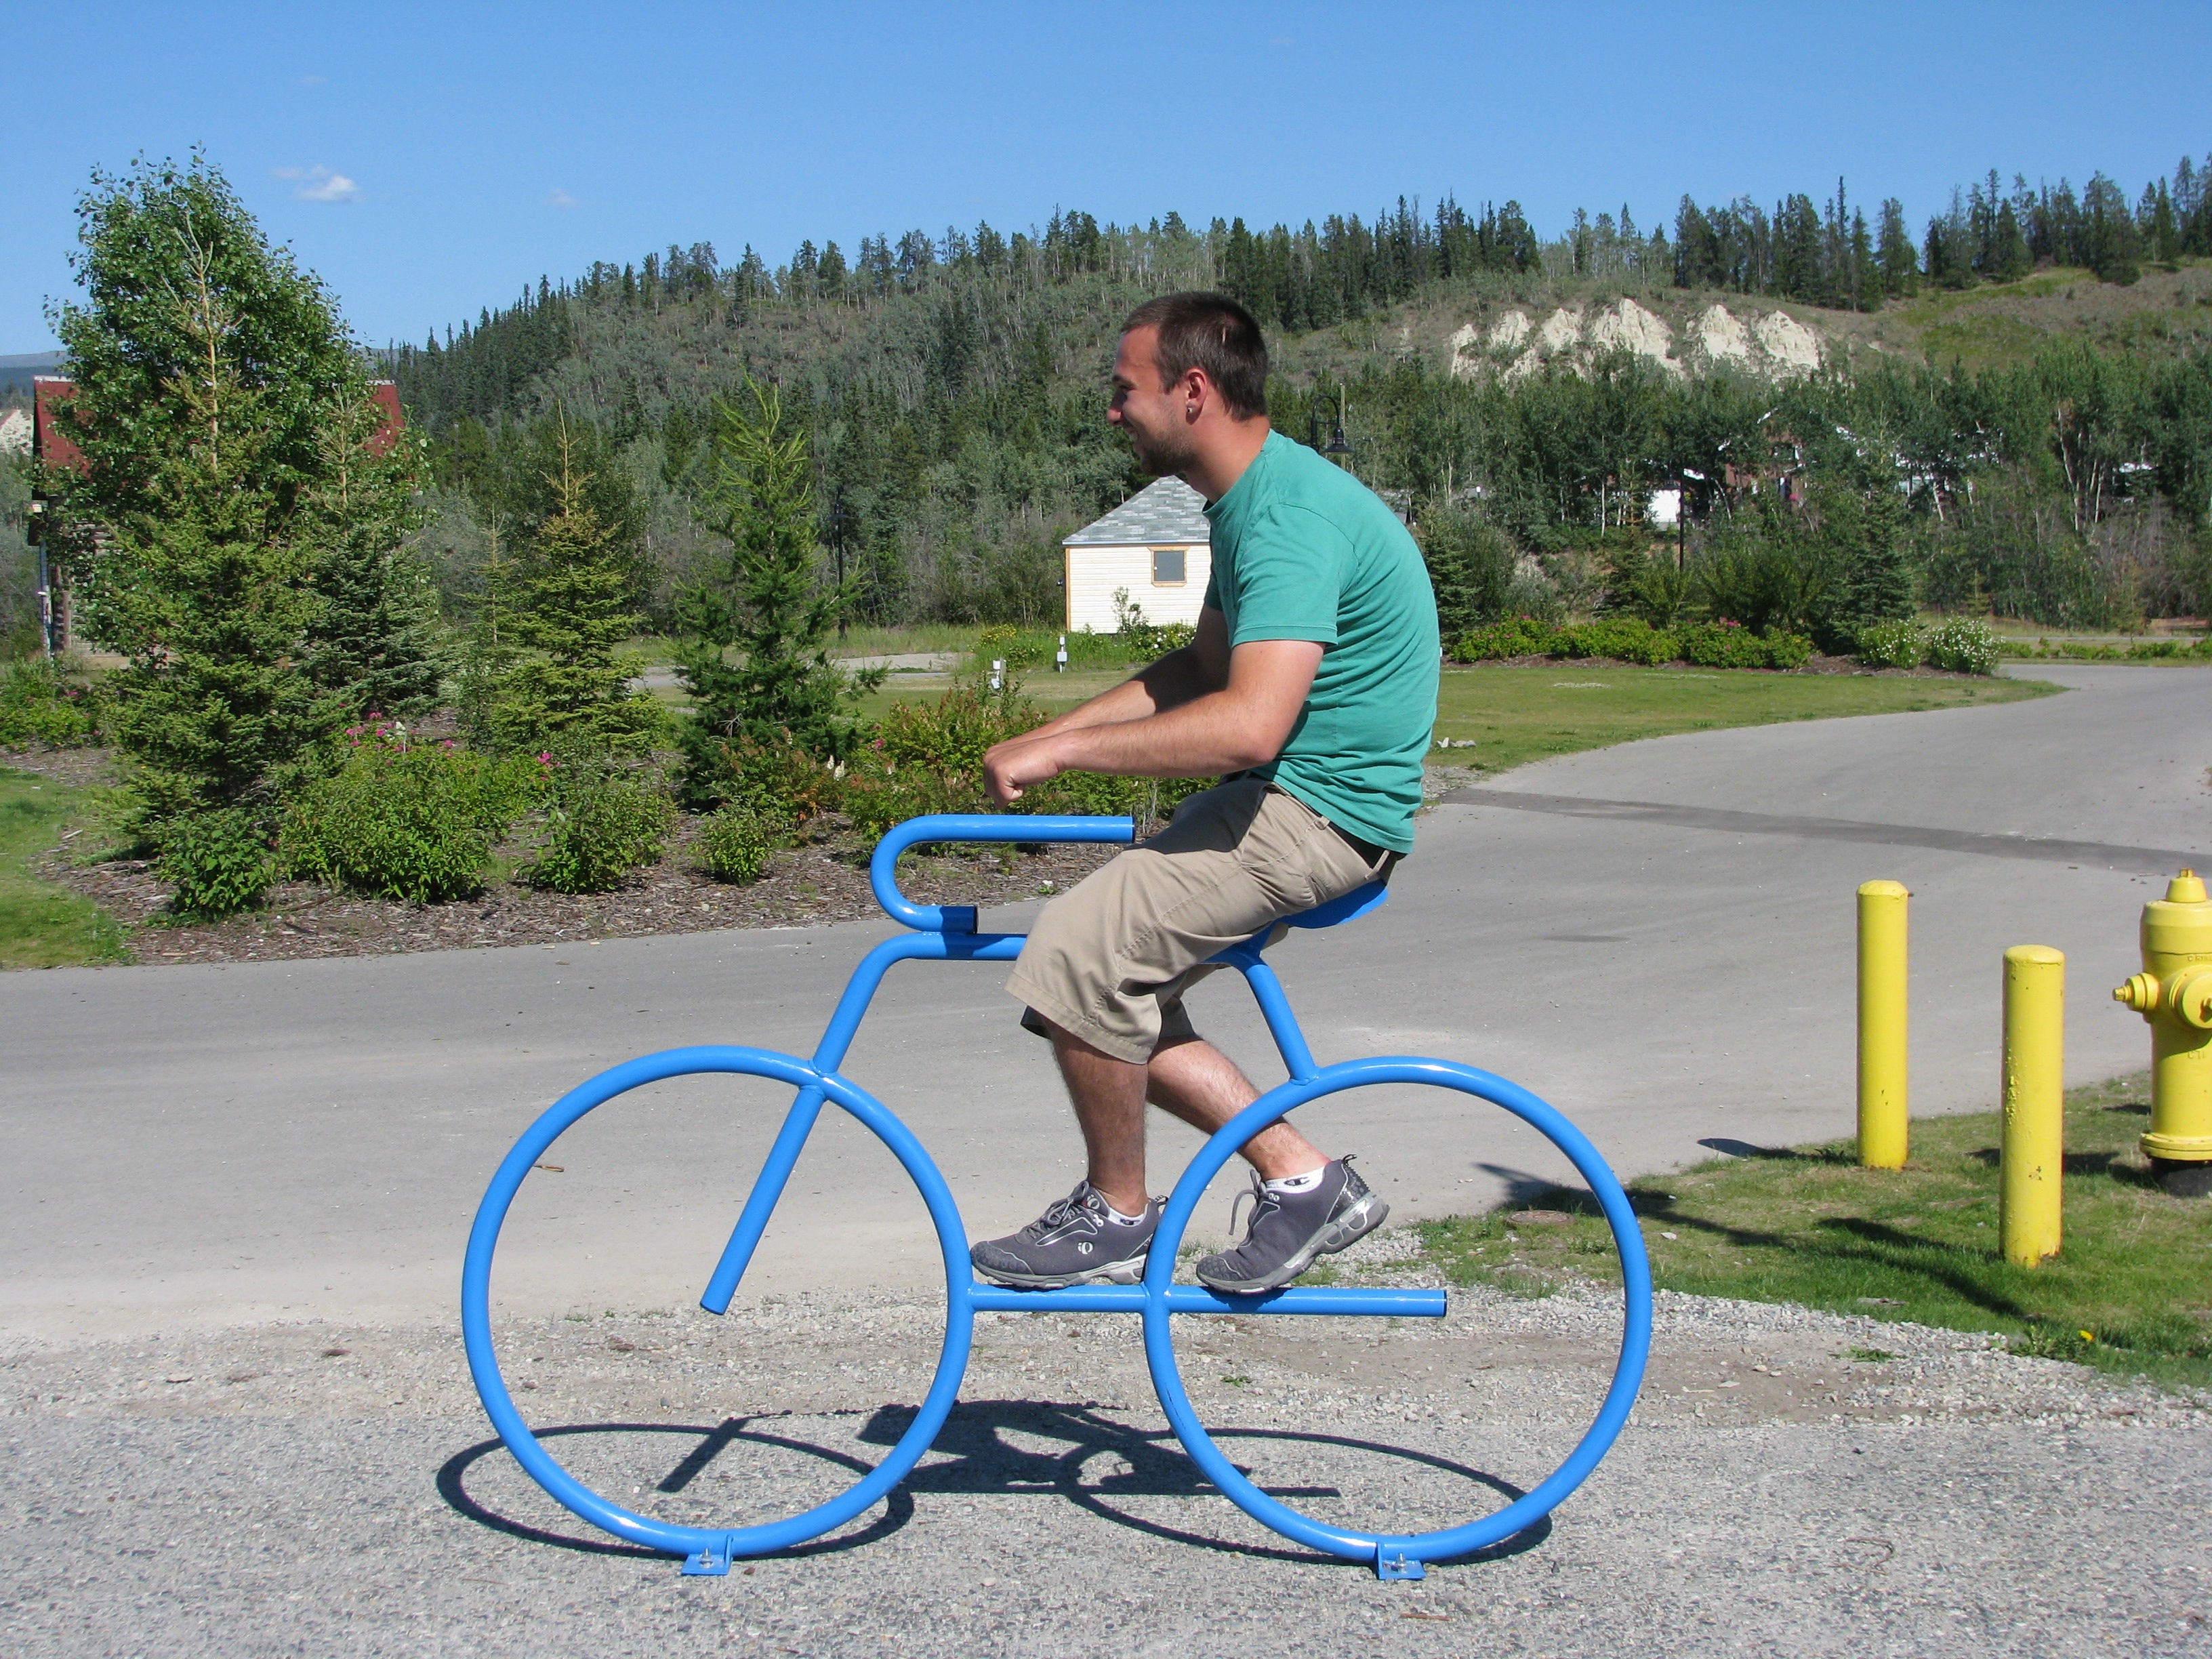
bicycle, bike, vehicle, leisure, sports equipment, mountain bike, cycling, funny, unusual, road cycling, road bicycle, endurance sports, racing bicycle, duathlon